Economy of Austria

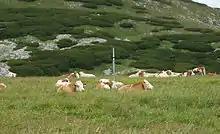
Cows near top of mountain Schneeberg

Austrian farms, like those of other west European mountainous countries, are small and fragmented, and production is relatively expensive. Since Austria's becoming a member of the EU in 1995, the Austrian agricultural sector has been undergoing substantial reform under the EU's Common Agricultural Policy (CAP). Although Austrian farmers provide about 80% of domestic food requirements, the agricultural contribution to gross domestic product (GDP) has declined since 1950 to less than 3%.